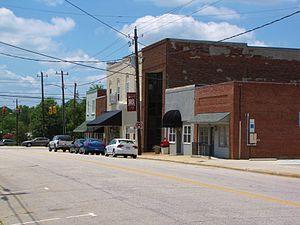
Coats est une ville américaine située dans le comté de Harnett, dans l'État de Caroline du Nord. Lors du recensement des États-Unis de 2010, sa population s'élève à 2 112 habitants.